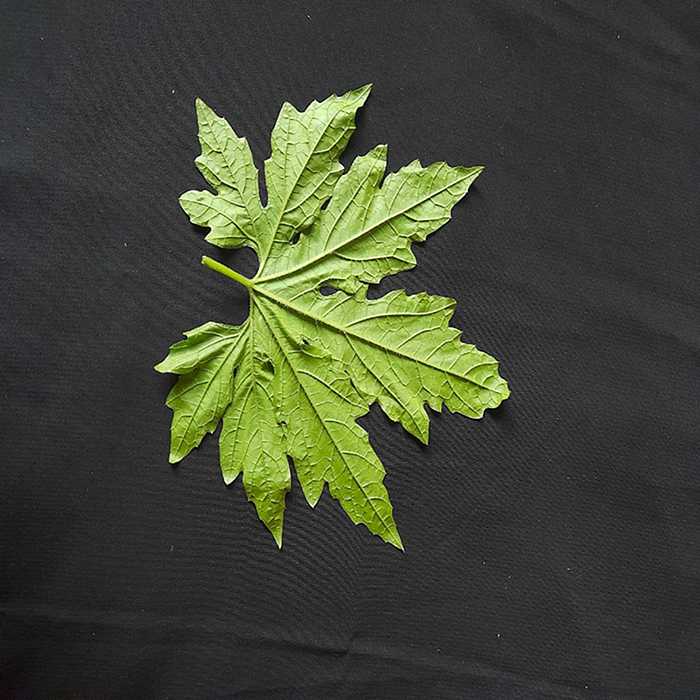
Plant: Bitter Gourd
Label: Fresh leaf